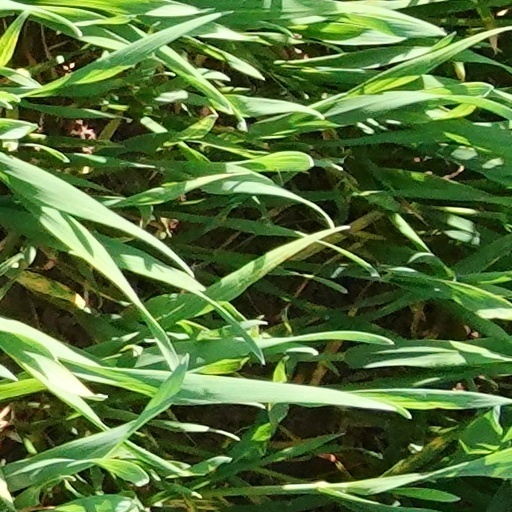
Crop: wheat